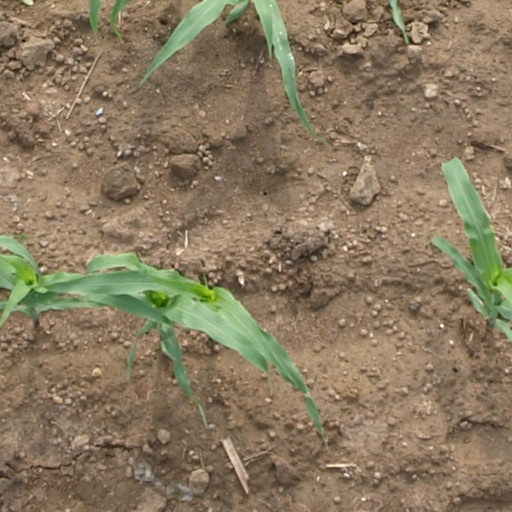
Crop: maize; corn